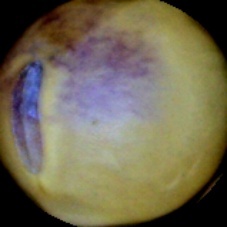
Label: Spotted